Tom Waits

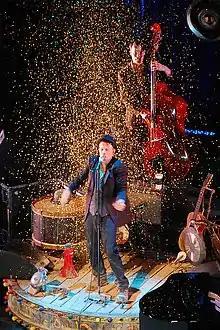
Waits performing in Prague in 2008 as part of his Glitter and Doom Tour

In 2004, Waits released his fifteenth studio album, "Real Gone". Waits had recorded it in an abandoned schoolhouse in Locke. Hoskyns called the album Waits' "roughest, most unkempt music to date". It incorporated Waits beatboxing, a technique he had picked up from his growing interest in hip hop. Humphries characterized it as "the most overtly political album of Waits' career". It featured three political songs expressing Waits' anger at the presidency of George W. Bush and the Iraq War. He said: "I'm not a politician. I keep my mouth shut because I don't want to put my foot in it. But at a certain point, saying absolutely nothing is a political statement of its own." "Real Gone" received largely positive reviews. It made the Billboard Top 30 as well as the Top 10 in several European album charts, also earning him a nomination for Best International Male Solo Artist at the 2005 Brit Awards. In October 2004, he launched a tour in Vancouver before heading to Europe, where his shows were sell-outs: his only London gig saw 78,000 applications for around 3,700 available tickets. Per Bowman, "Much of "Real Gone" was built around oral-percussion home recordings that Waits made in his bathroom, using his mouth as a human beat-box. A superb example is the bed track underpinning the hellacious groove of ‘Metropolitan Glide’ that Waits aptly described as ‘cubist funk.’ In stark contrast, the album's closing track, 'Day After Tomorrow,' returned Waits to his singer-songwriter roots, and features a beautiful melody that sounds eerily similar to Dylan's early acoustic work."